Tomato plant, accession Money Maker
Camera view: tilt-top (135 deg); turntable rotation: 270 degrees
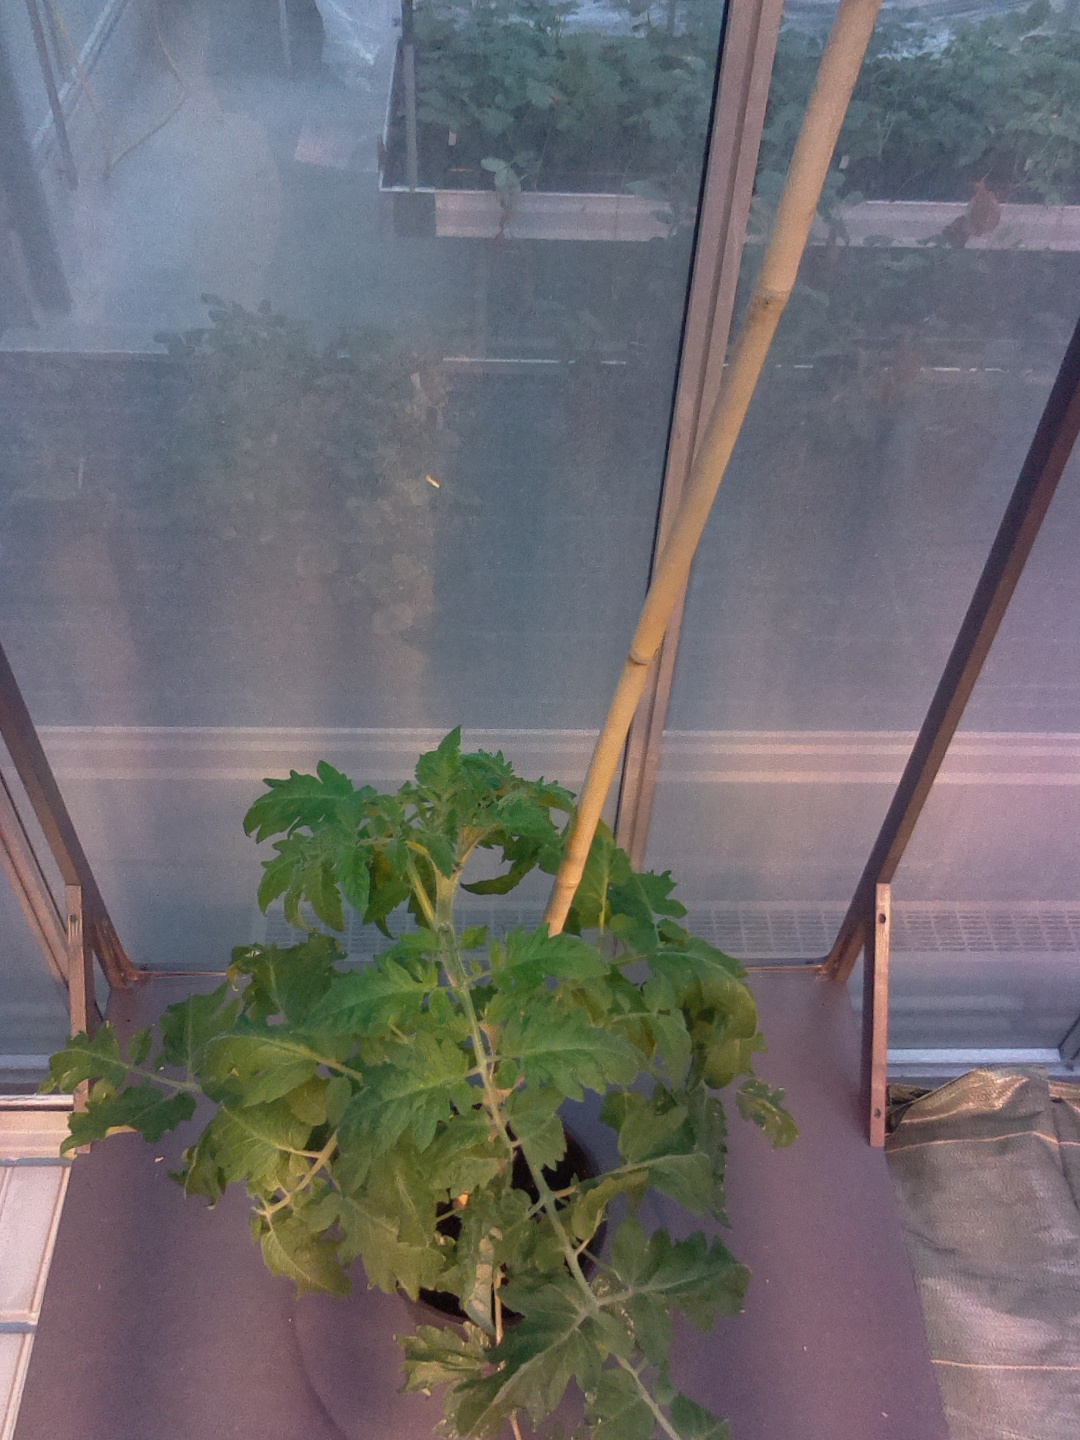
BBCH growth stage 60: First flowers open